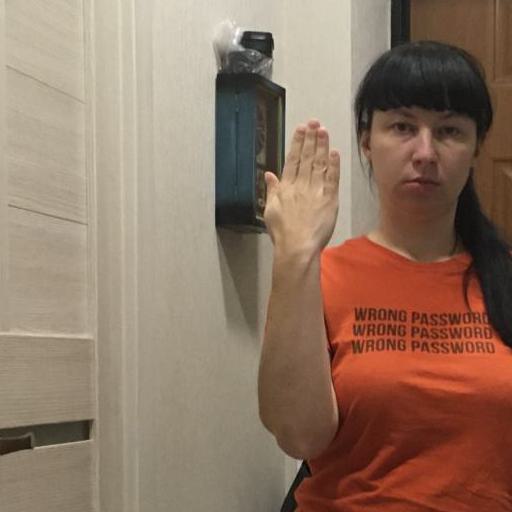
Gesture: stop_inverted